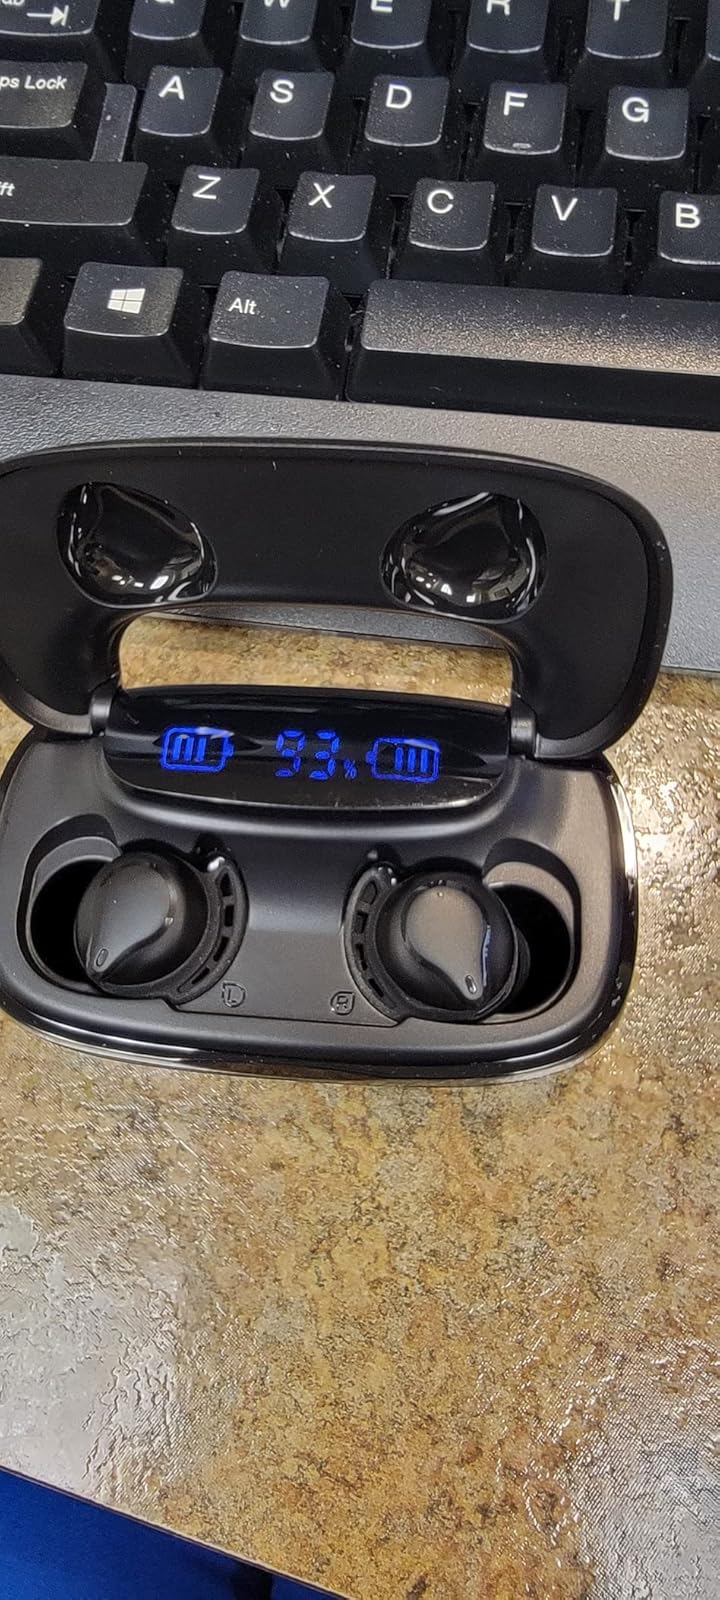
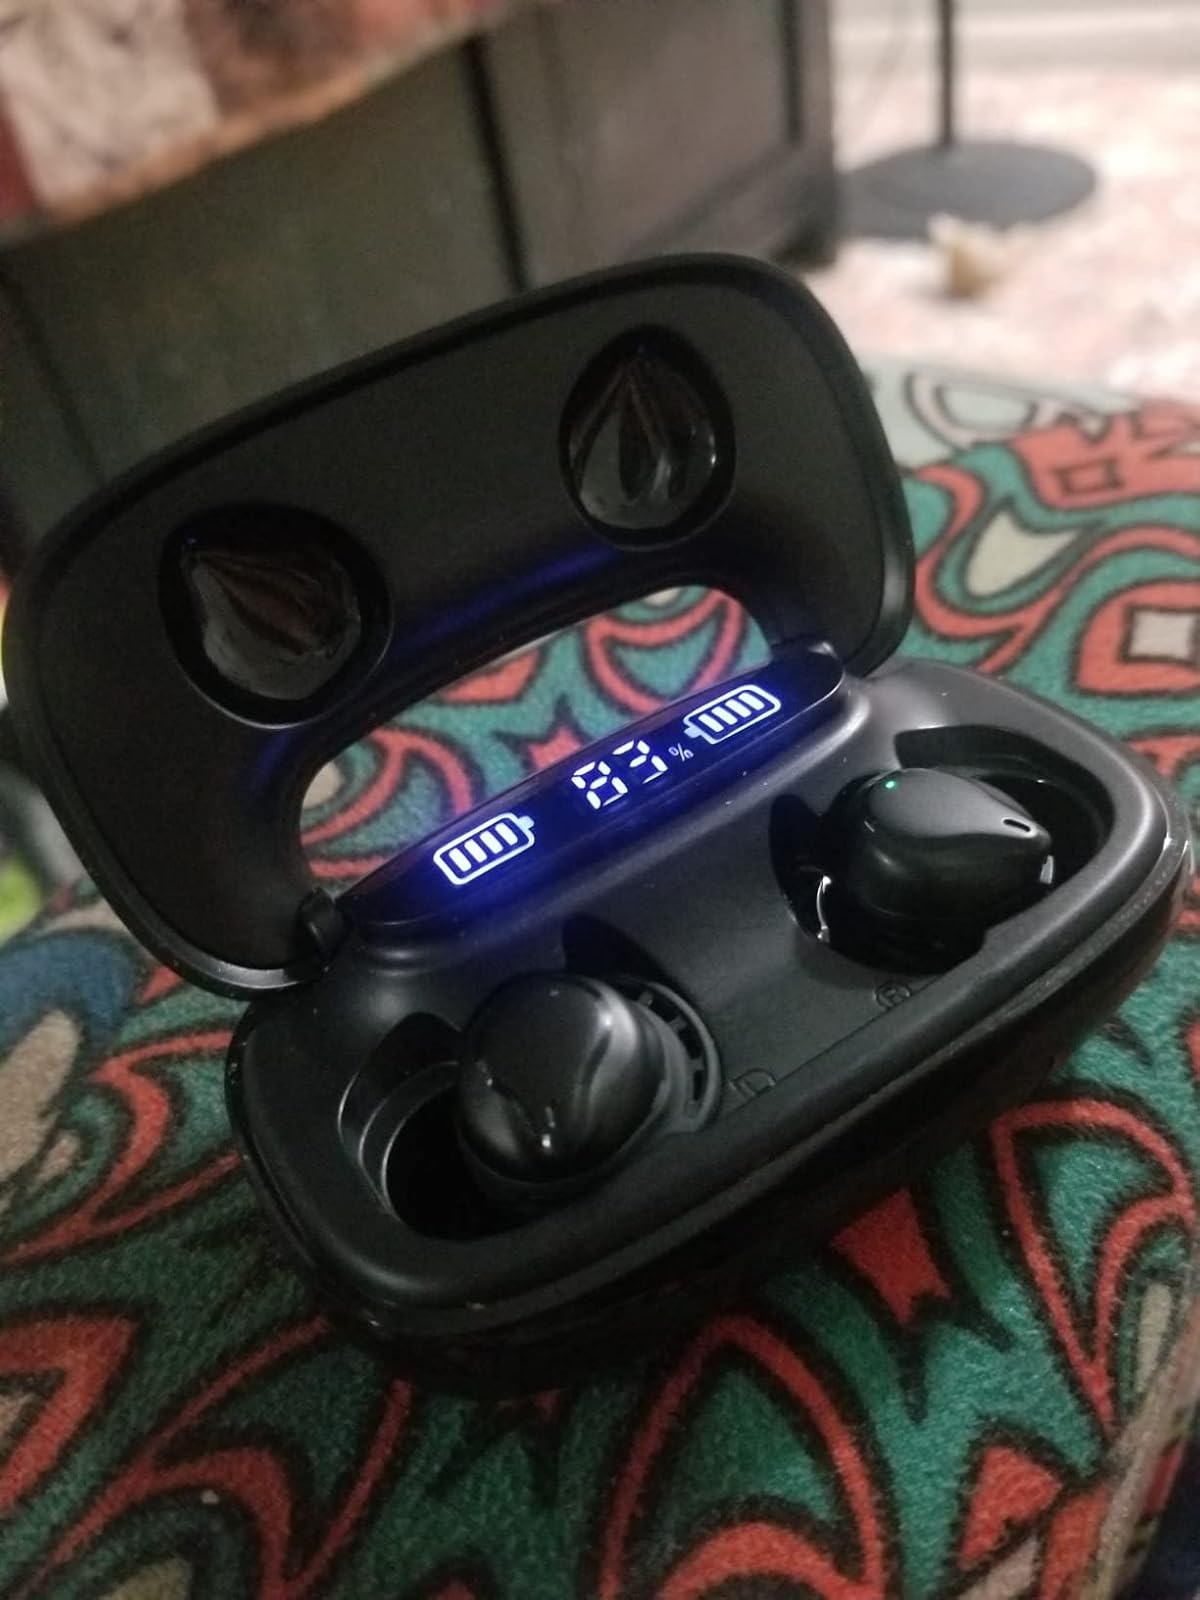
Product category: earbuds
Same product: yes